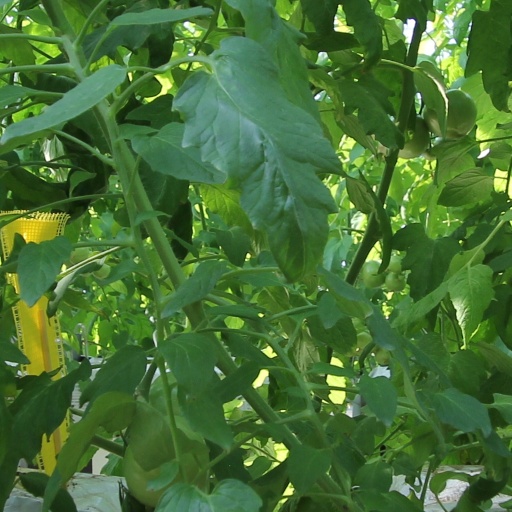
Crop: tomato